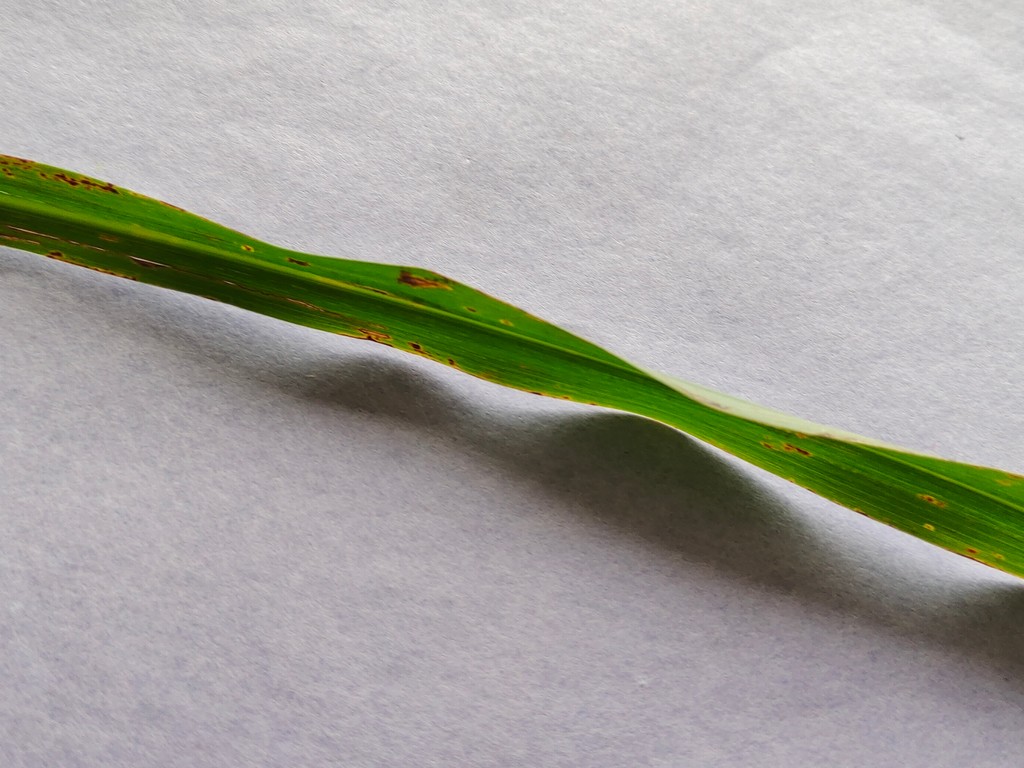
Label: Unhealthy